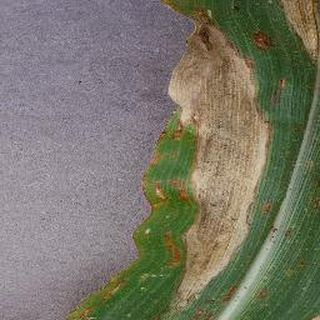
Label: corn_northern_leaf_blight